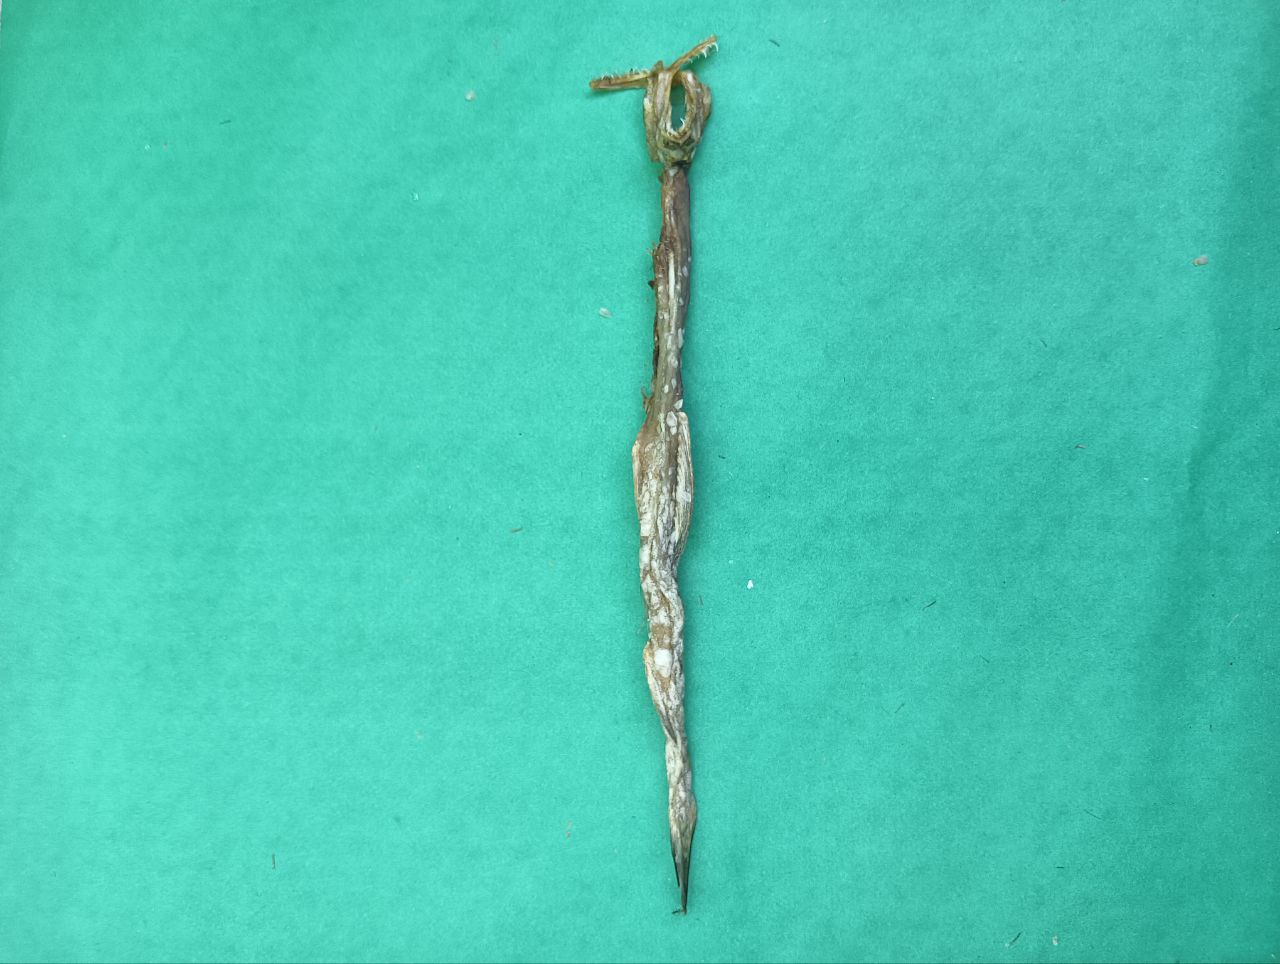
Species: Loitta